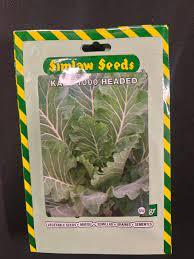
Mandhari ya mlima yenye nyasi ndefu na vichaka vya rangi ya kijani na kijivu. Mimea ya asili kama vile yenye majani mapana, imeota katikati ya mawe na udongo wa rangi ya udongo mkavu. Kwa mbali kuna mlima wenye miamba mikubwa ya giza na mazingira yote yanaonekana kuwa tulivu na safi. Mandhari hii inaonyesha uzuri wa uoto wa asili na utulivu wa maeneo ya milimani.